Gerald Schwartz School of Business

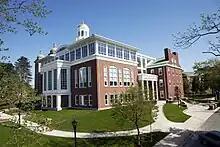
Gerald Schwartz School of Business

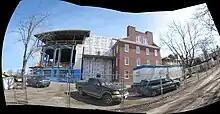
Construction of Gerald Schwartz School of Business, March 19, 2010.

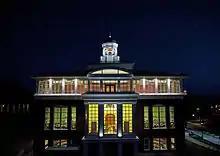
Gerald Schwartz School of Business

The Gerald Schwartz School of Business and Information Systems is located on the campus of St. Francis Xavier University in Antigonish, Nova Scotia. It was named after businessman Gerald Schwartz in recognition of his donations to the university and opened on November 1, 2010. The school hosts 15 streams of Bachelor of Business Administration studies as well as a Bachelor of Information Systems with a major or minor. The new facility, topped by a gilt dome, houses four floors of classrooms, an auditorium, lecture halls, faculty office space, seminar rooms, student service centre, lounges, research labs and meeting areas.